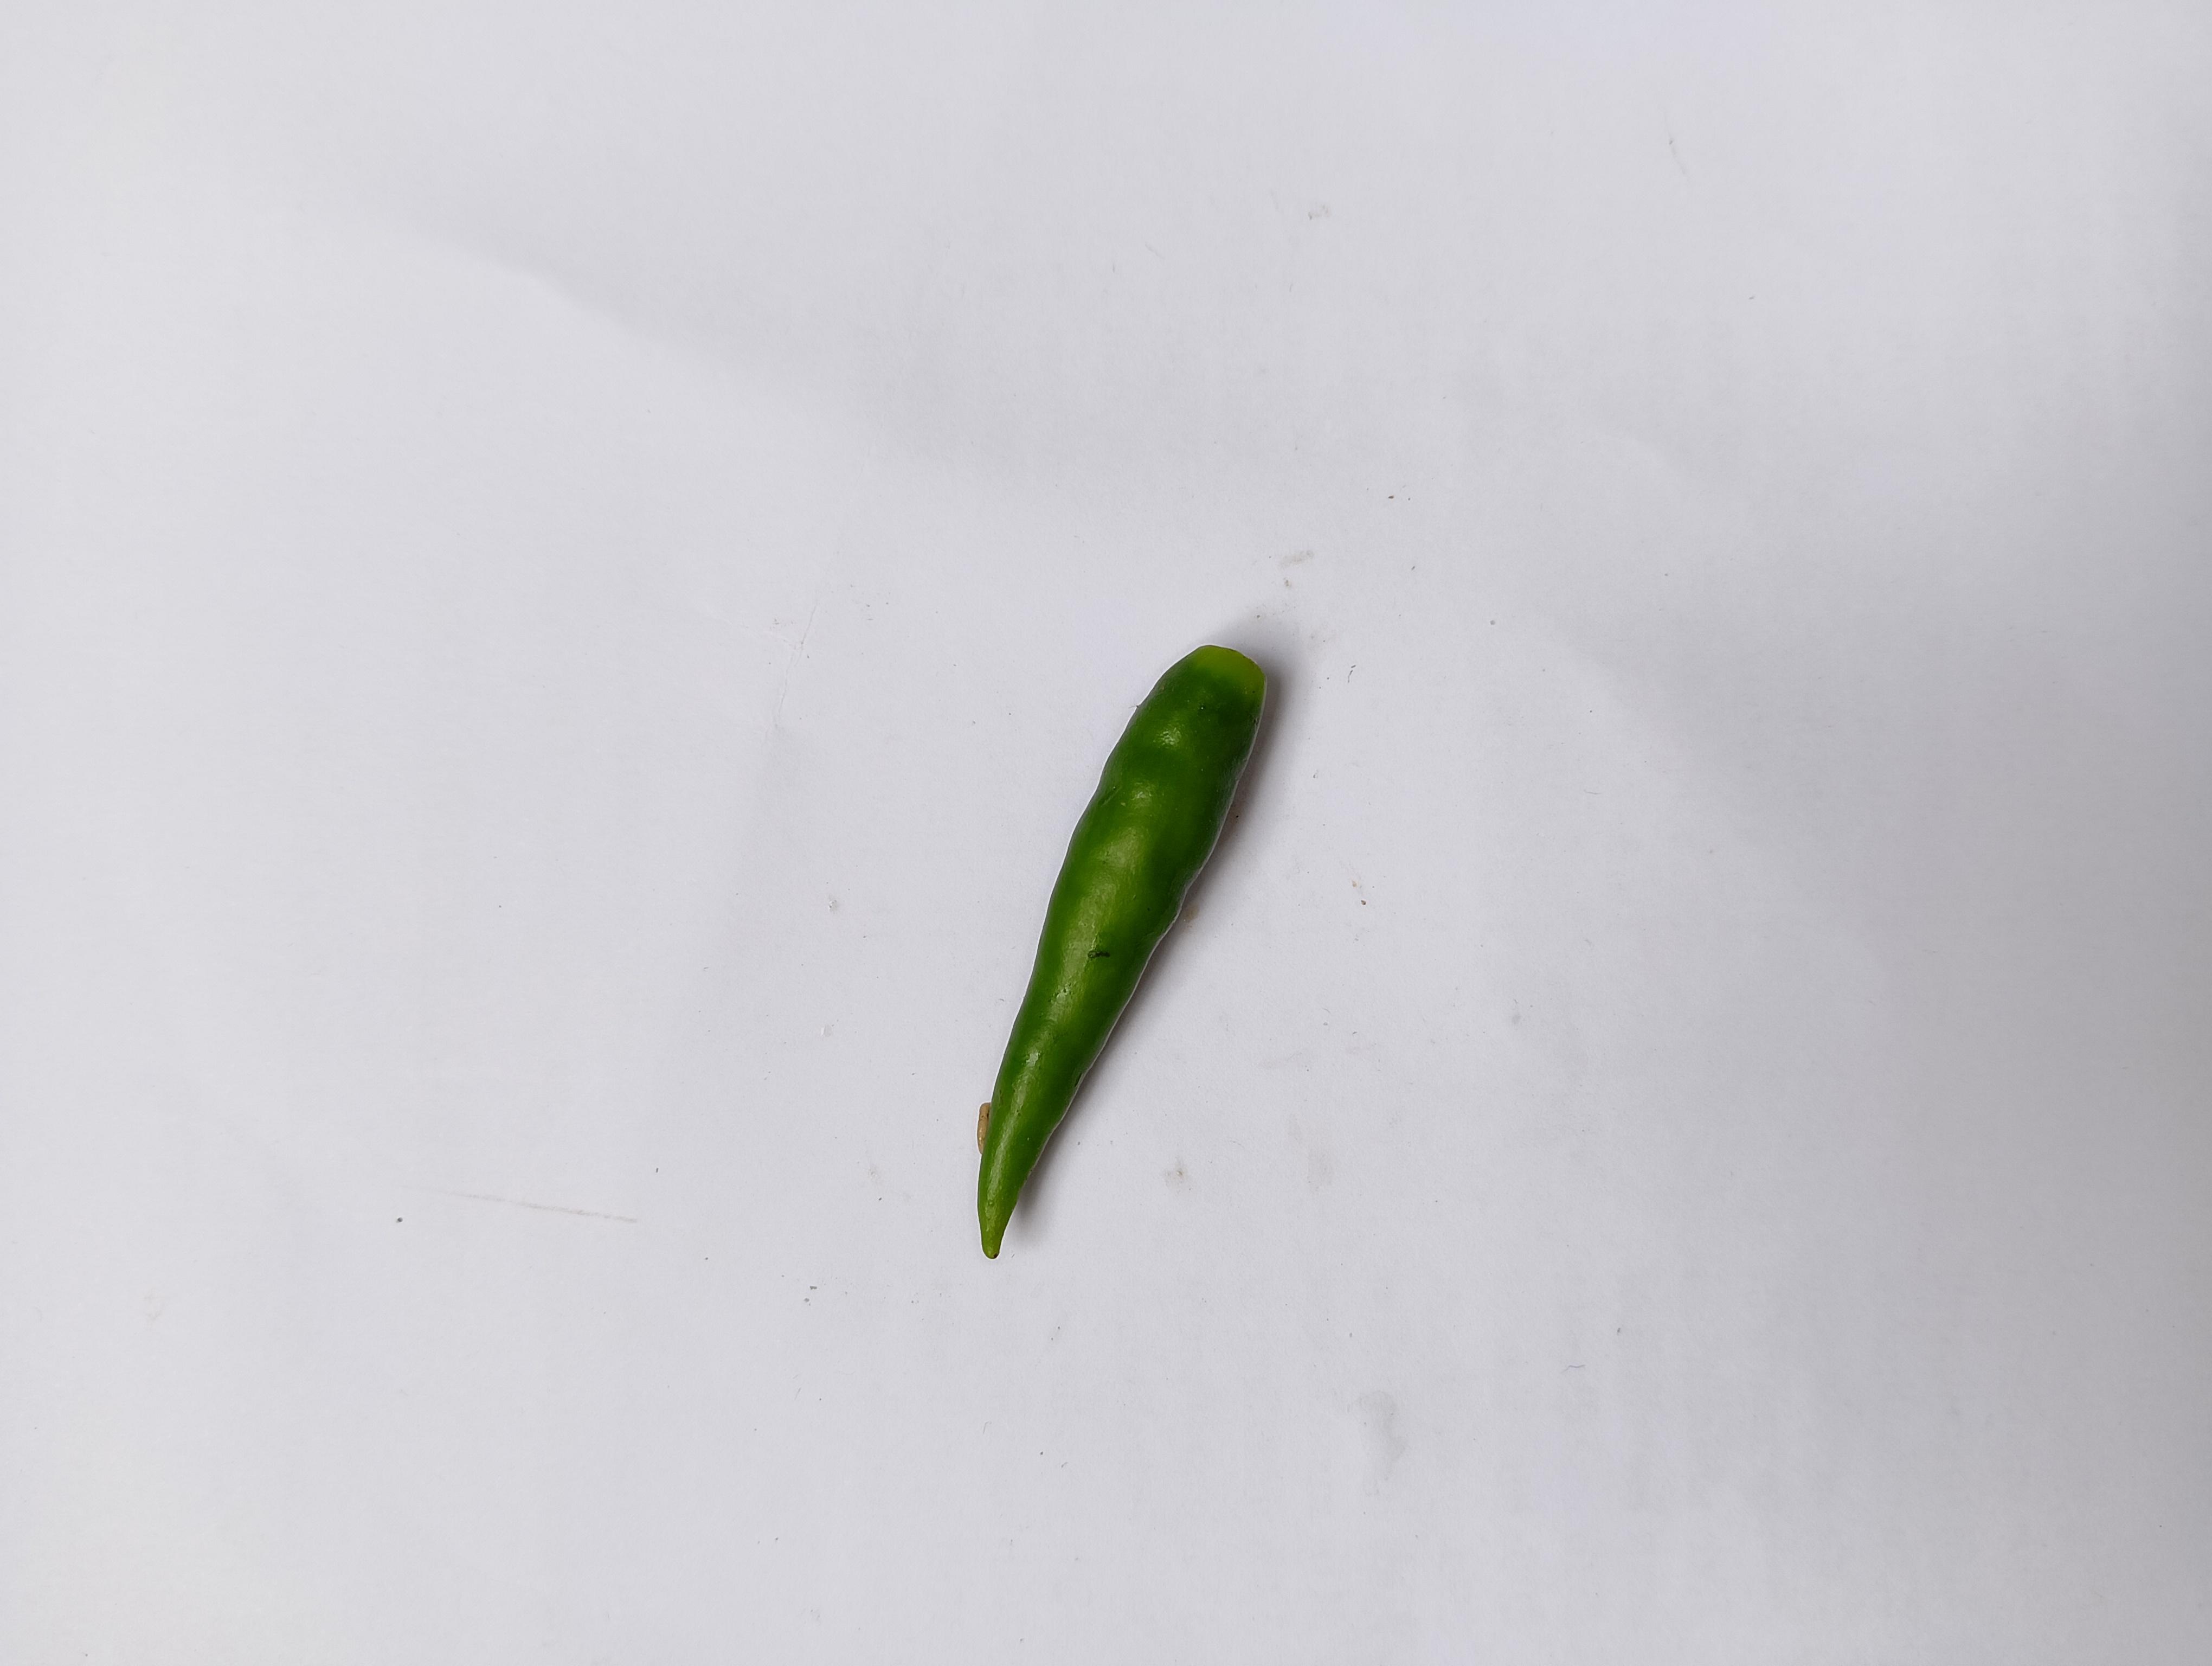
Label: Green Chili